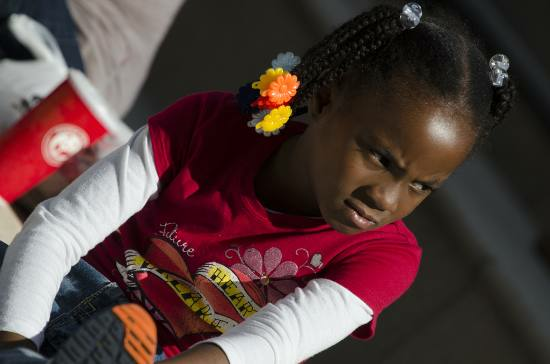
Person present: Yes